Jim Rodford

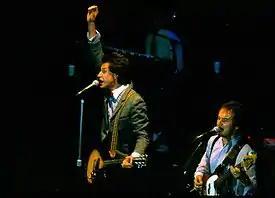
Rodford performing in Mannheim, Germany in 1979 with the Kinks. Ray Davies (L) and Rodford

Along with Rod Argent, Rodford was one of the founding members of Argent. When Rod Argent quit the band, the remaining three members (Rodford, Bob Henrit, and John Verity) formed the short-lived band Phoenix. Eventually, Rodford joined the Kinks as a bass guitarist in 1978 and played with them until their final disintegration in 1997.